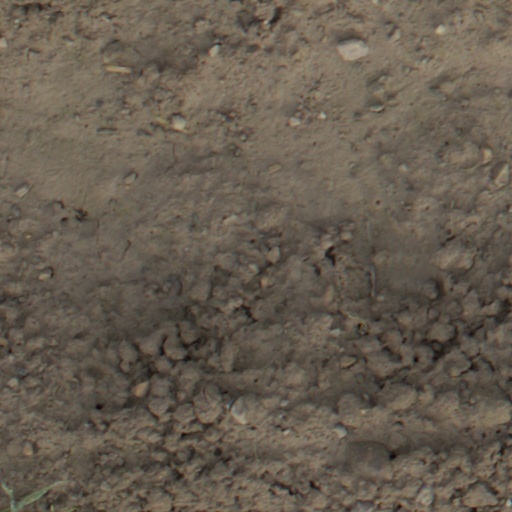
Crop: wheat